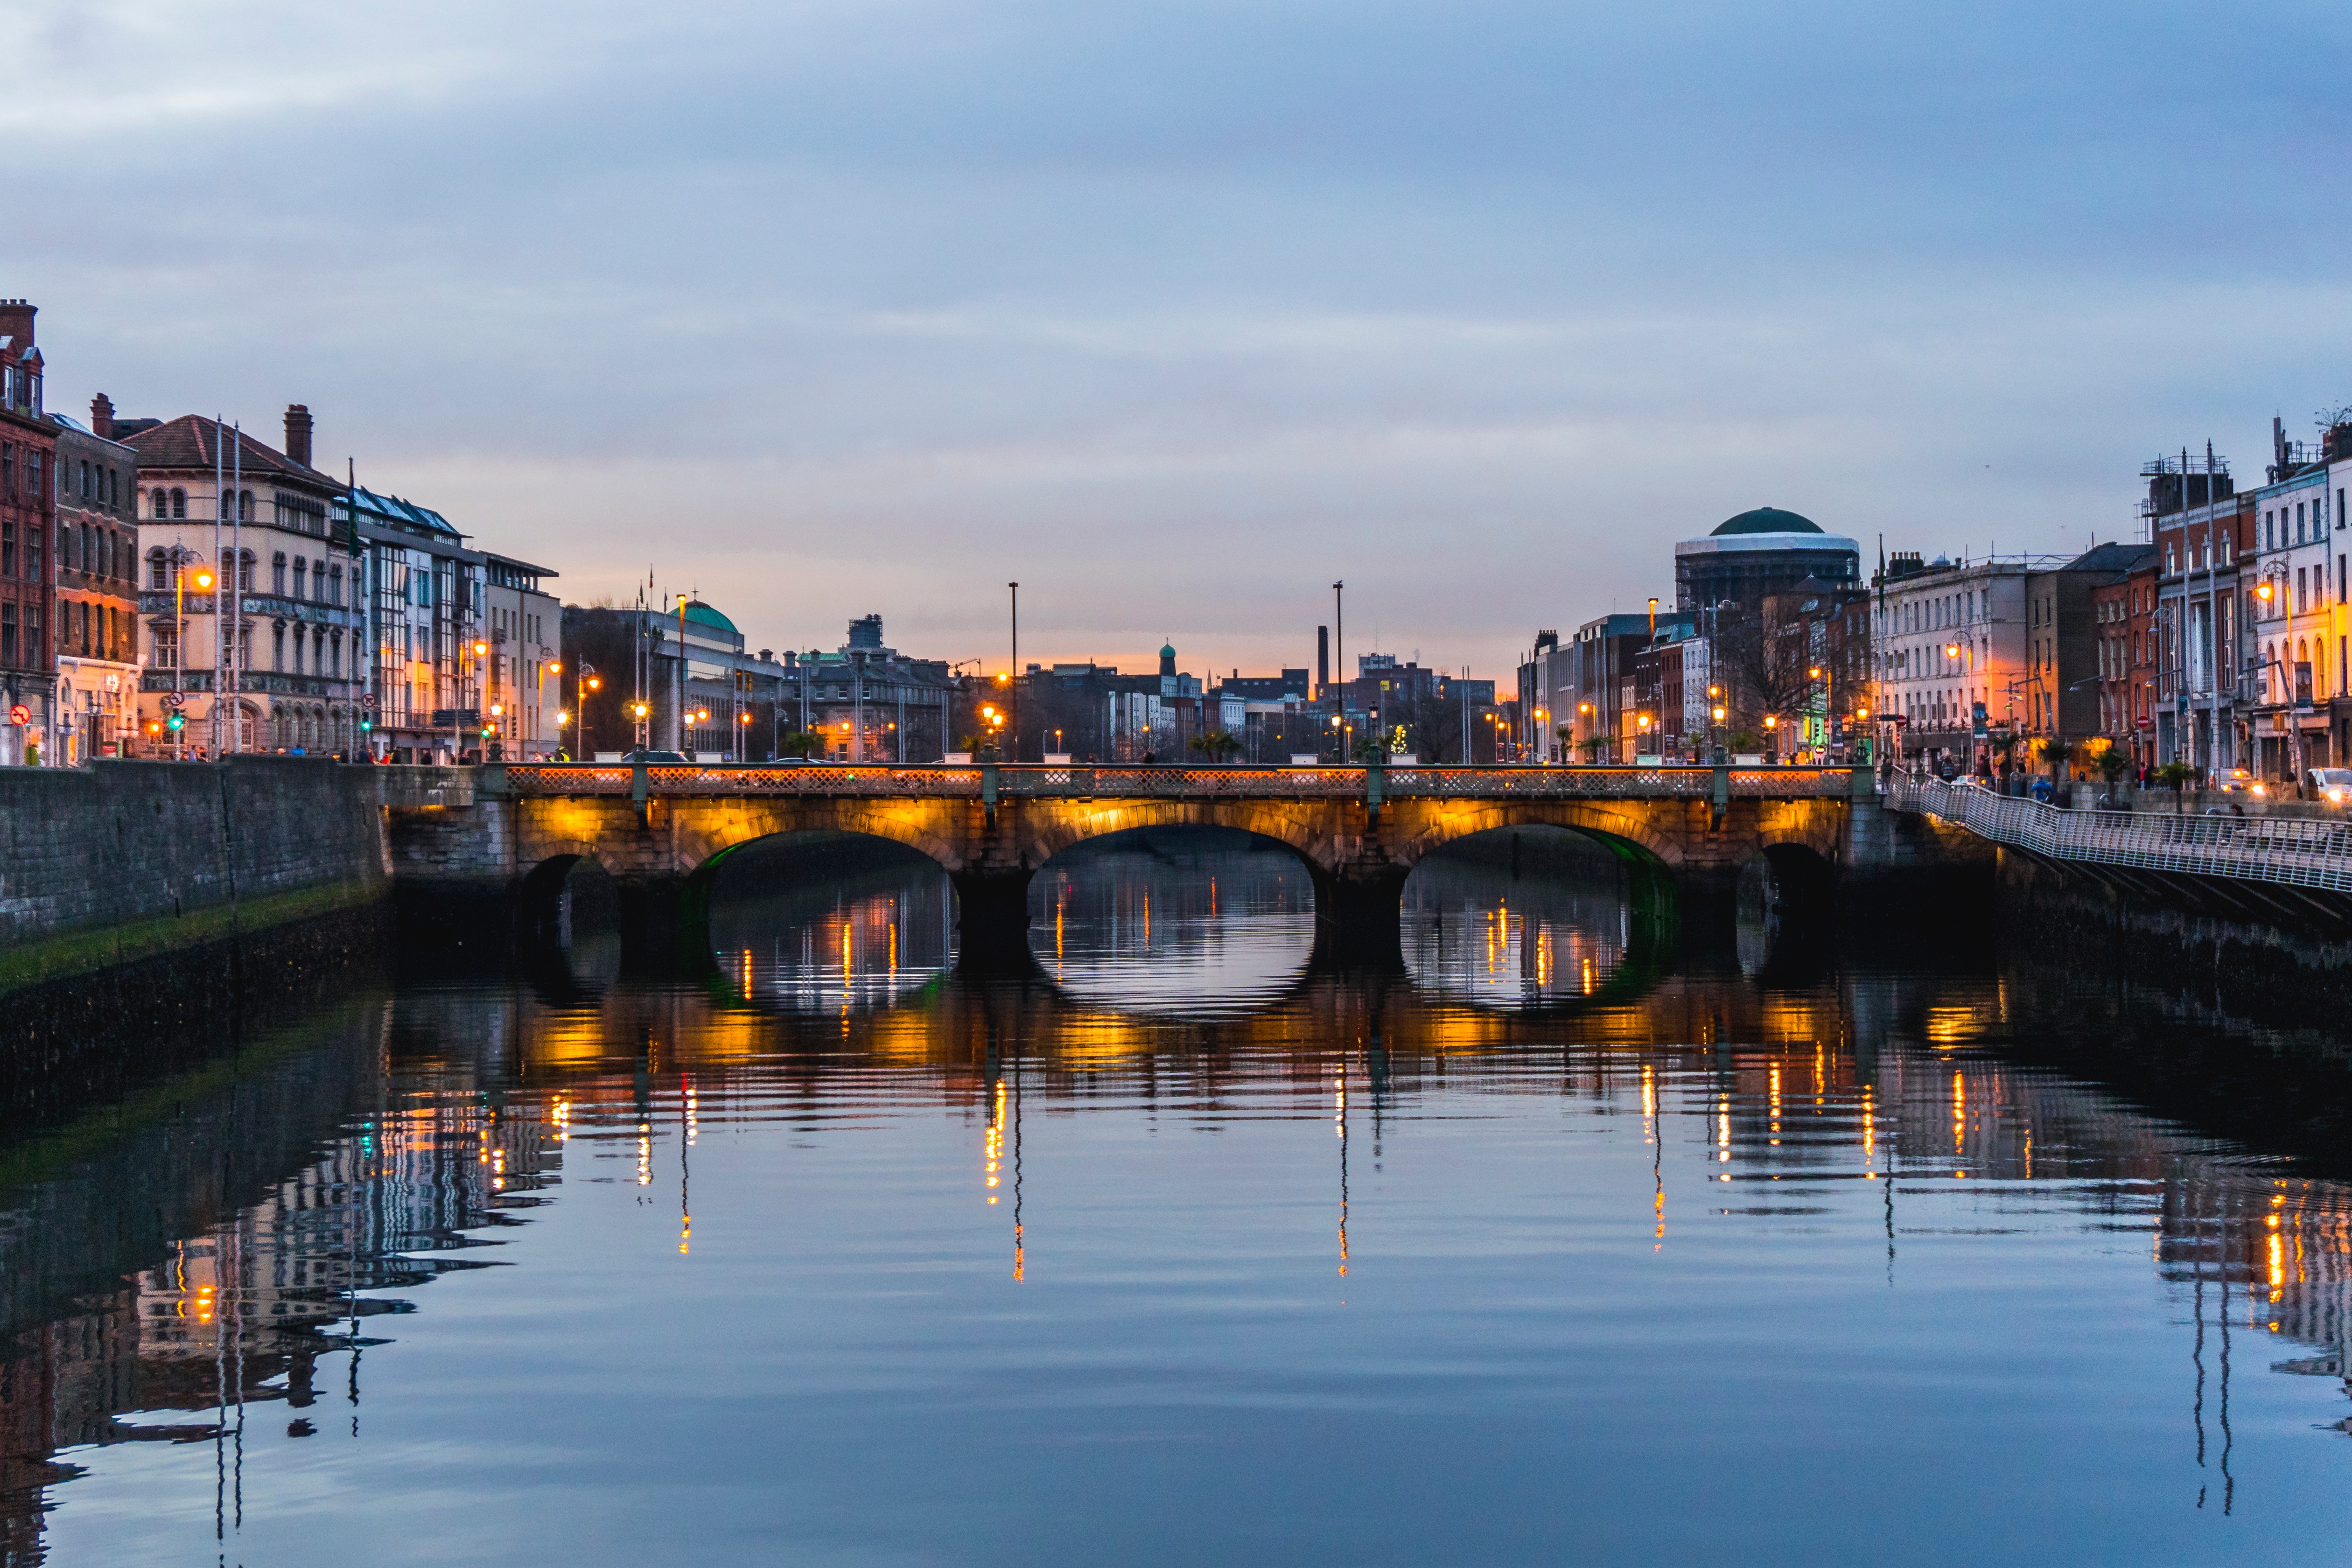
sea, water, dock, skyline, town, city, river, canal, cityscape, panorama, dusk, evening, reflection, vehicle, harbor, marina, waterway, body of water, channel